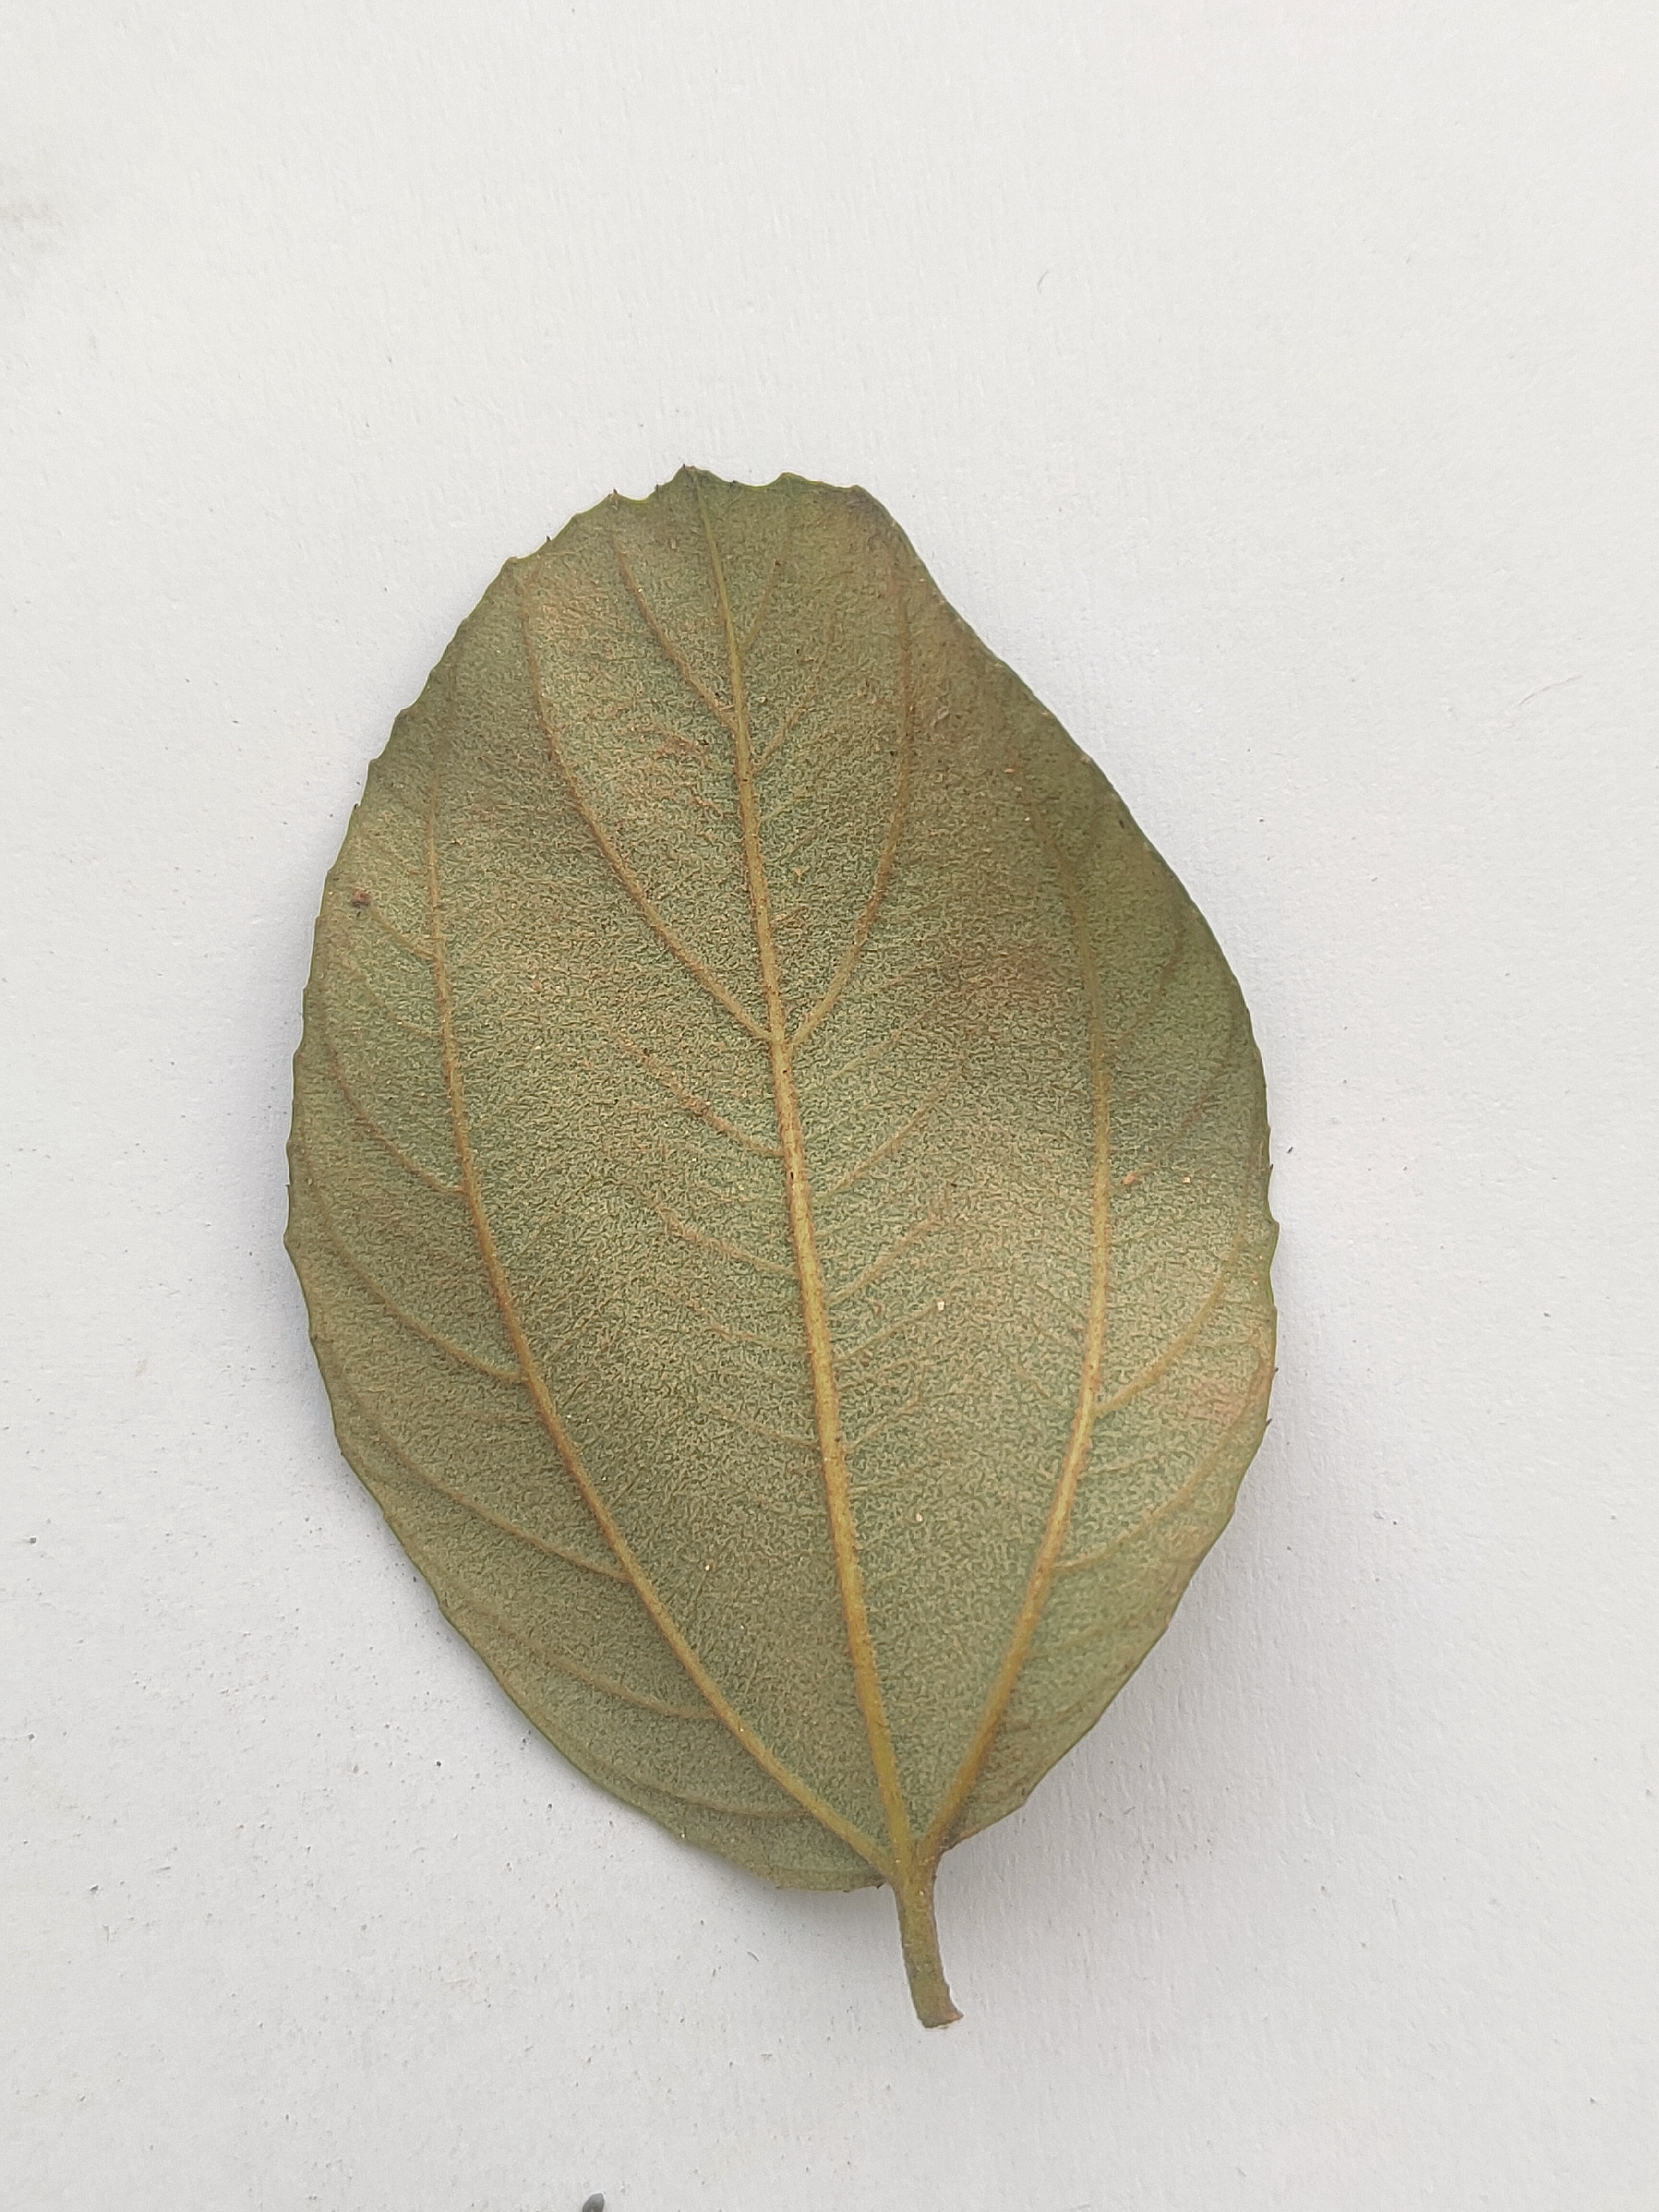
Leaf variety: Plum